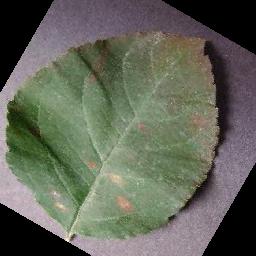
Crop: apple
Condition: cedar_rust